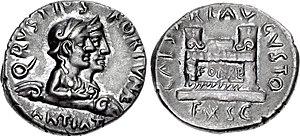
Augustus (27 BC - AD 14) AR Denarius, Rome mint, Q. Rustius, Struck 19 BC.Q • RVSTIVS FORTVNÆ above, ΛNTIΛT in exergue, jugate, draped busts right of Fortuna Victrix, wearing round helmet, holding patera in right hand, and Fortuna Felix, wearing stephane
Antium est une des principales villes du Latium antique. Elle est située sur le littoral tyrrhénien. Elle est la capitale des Volsques jusqu'à ce que les Romains s'en emparent une première fois en 468 av. J.-C.. Elle correspond, à l'époque archaïque, au quartier Le Vignacce de l'actuelle ville italienne d'Anzio. Son territoire s'est ensuite agrandi jusqu'à correspondre, à l'époque romaine, aux actuelles villes italiennes d'Anzio et de Nettuno et à certaines zones adjacentes, y compris Campoverde, jusqu'au cours de la rivière Astura à l'est. La ville est réputée durant l'Antiquité pour le culte rendu à la Fortune et pour les oracles que la divinité dispense.